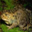
Label: frog